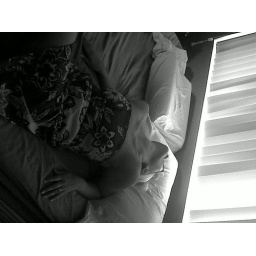
Jennifer laying on bed in summer dress